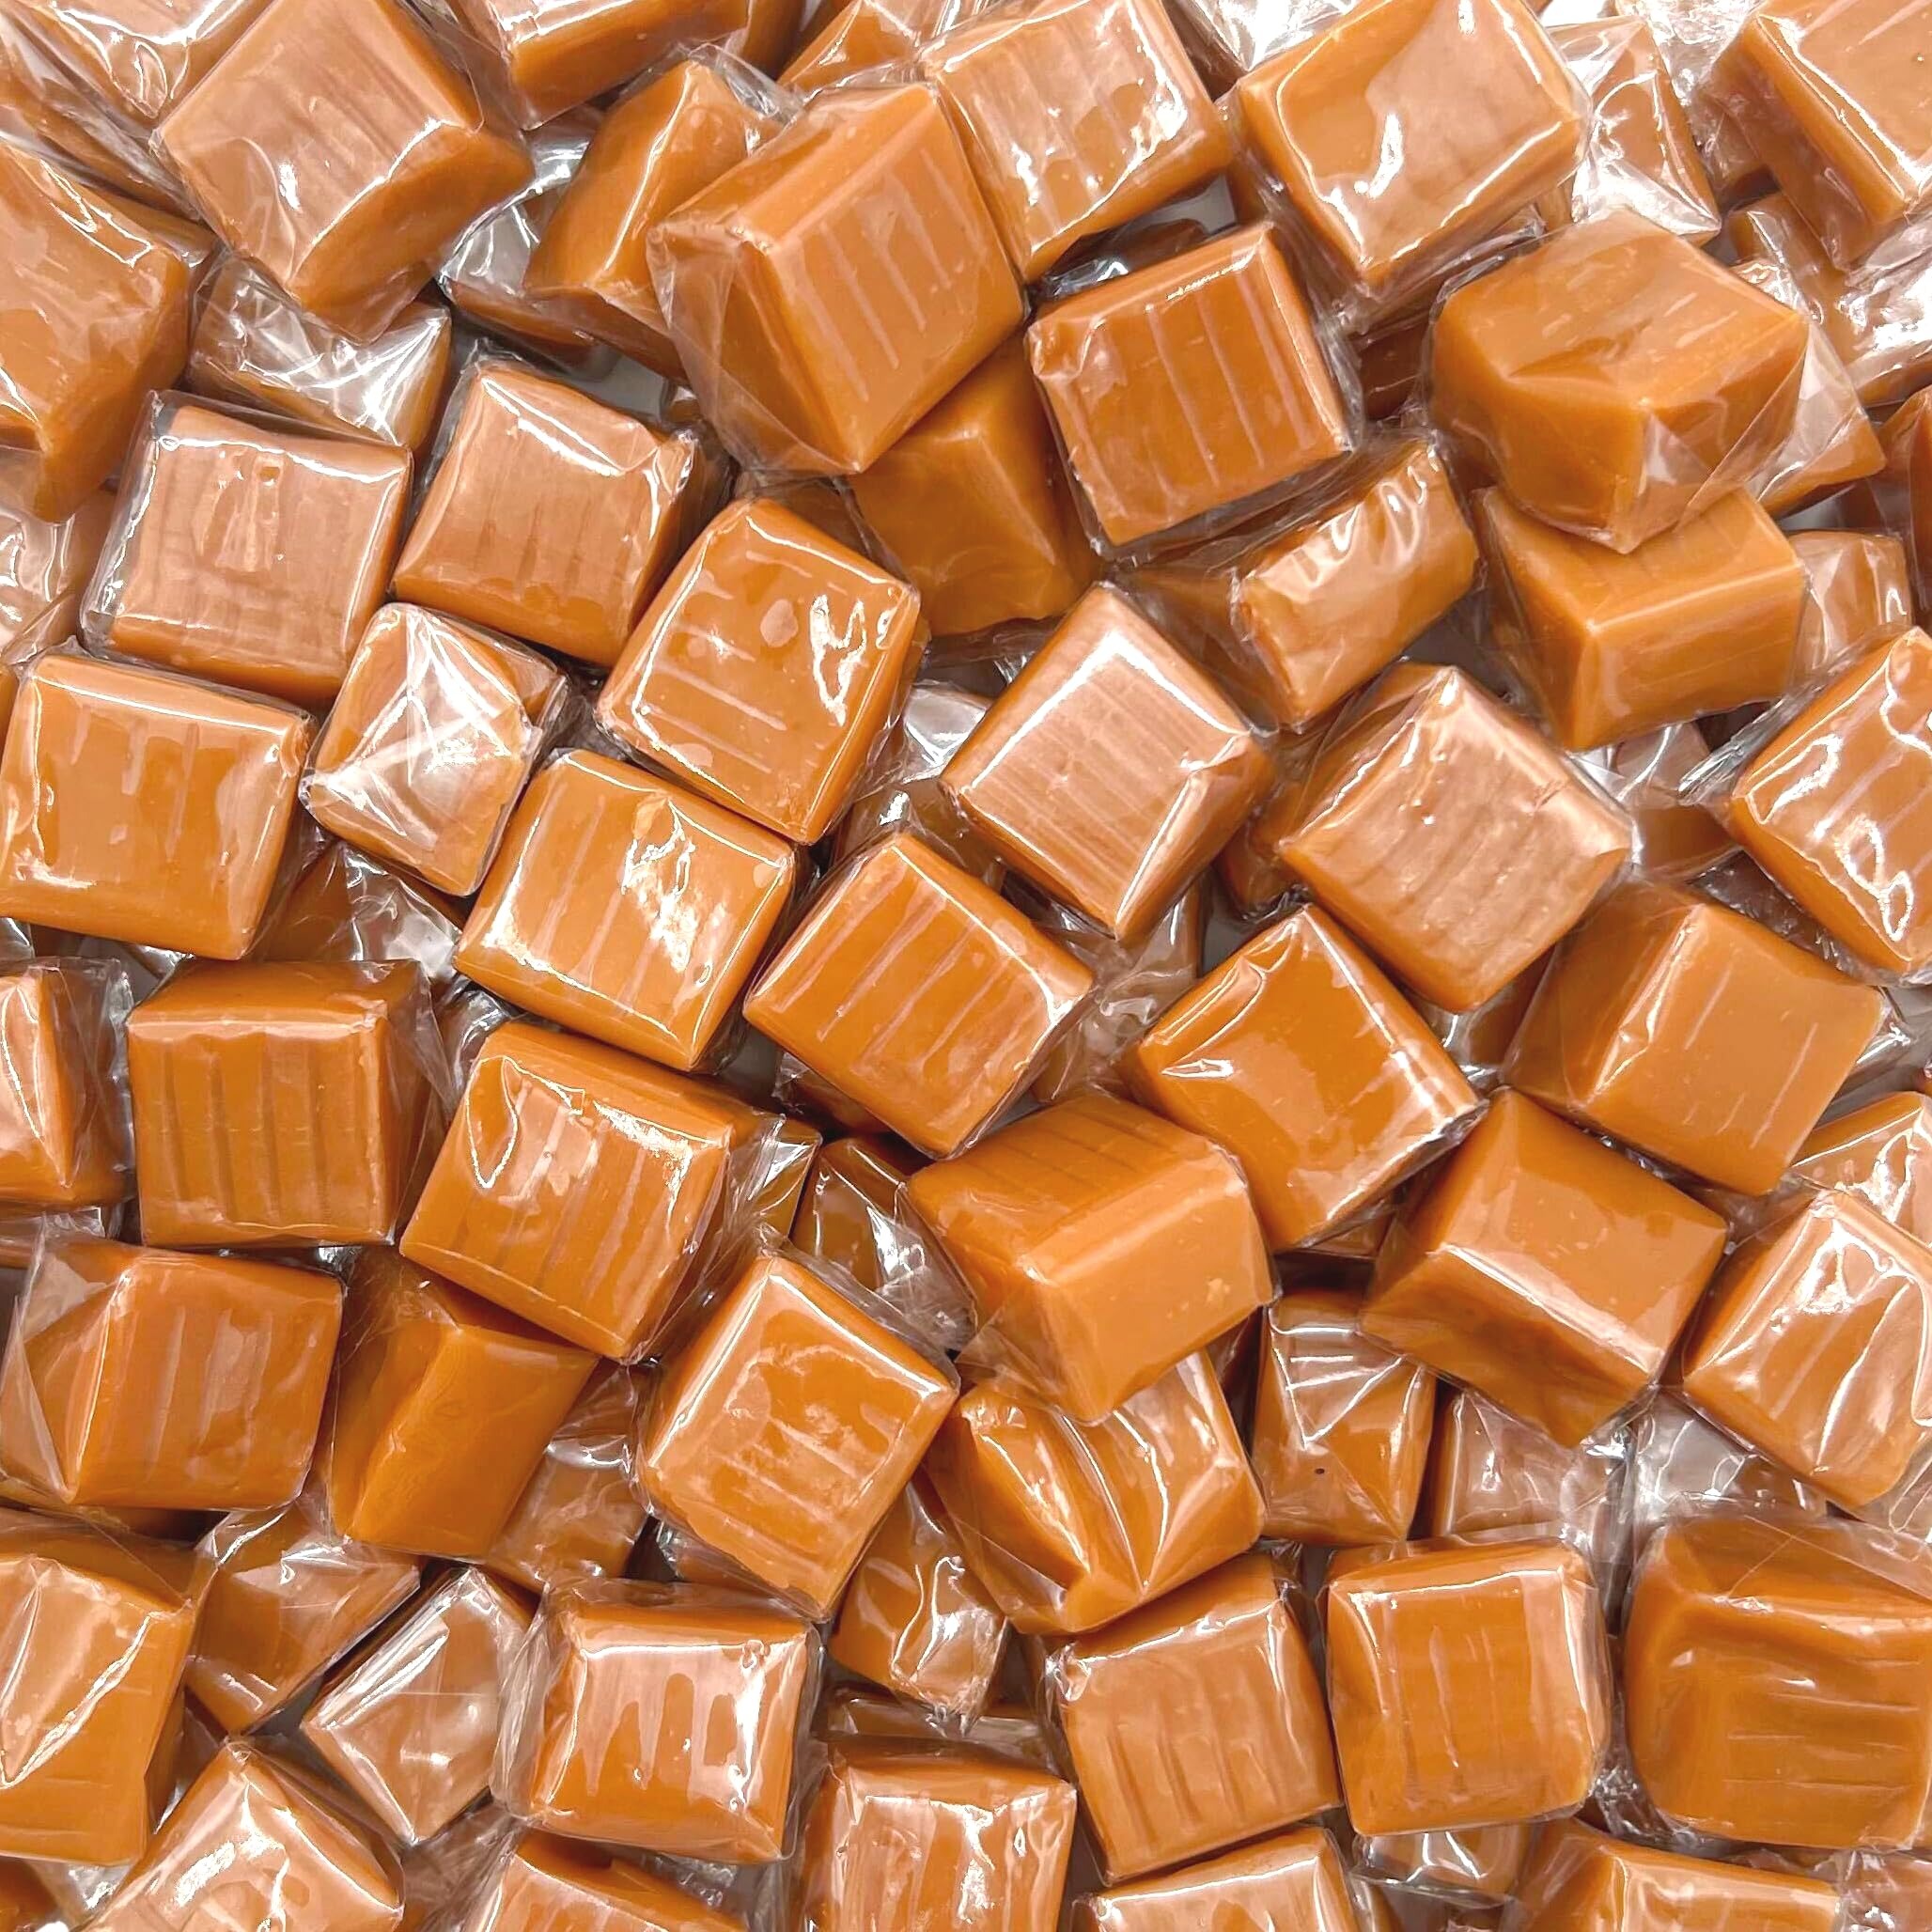
Item Name: Caramel Cubes Candy | 2 Pound Bag | Individually Wrapped Classic Chews - Approx. 130 Count
Bullet Point 1: Contains approximately 130 pieces; bulk 2-pound bag of Caramel Squares Candy
Bullet Point 2: Delight in the luxurious blend of creamy caramel and vanilla, creating a smooth and irresistible taste
Bullet Point 3: Each vanilla caramel cube is individually wrapped to ensure freshness and make it easy to enjoy on-the-go or share with friends
Bullet Point 4: Perfect for snacking, baking, or melting into a rich caramel sauce to enhance your favorite desserts
Bullet Point 5: Also use them for parties, holidays, gift baskets, or simply as a treat to satisfy your sweet cravings anytime
Product Description: Caramel Cubes Candy, Individually Wrapped Classic Chews (2 Pound Bag - Approx. 130 Count)
Value: 32.0
Unit: Ounce

Price: 14.245